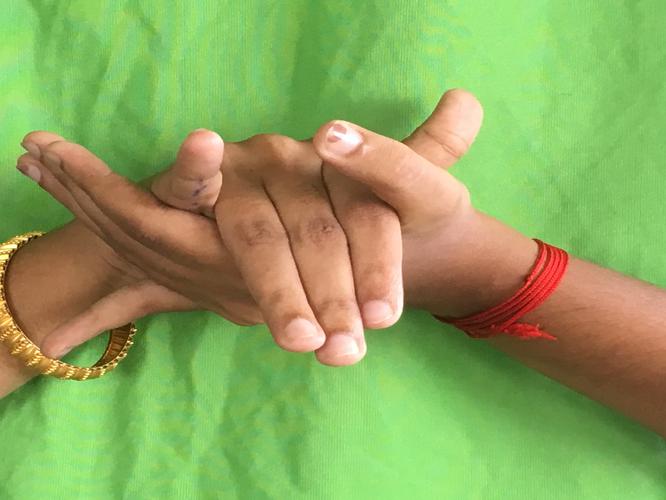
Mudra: Kurma
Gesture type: double_hand